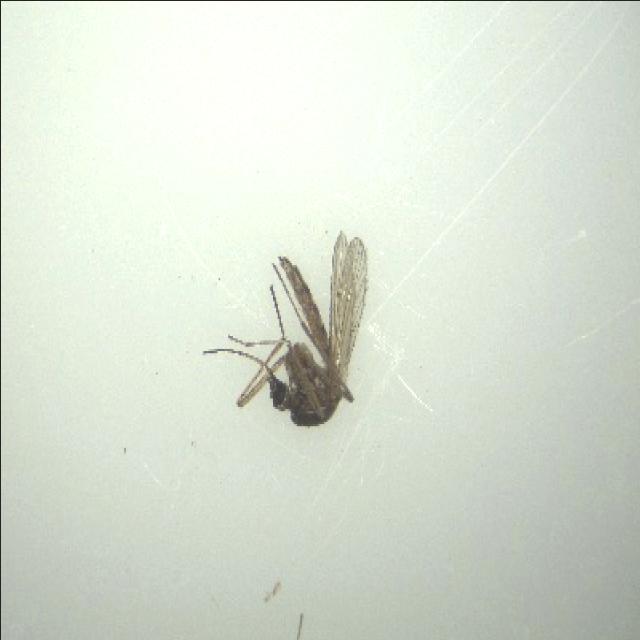
Species: aedes_vexans